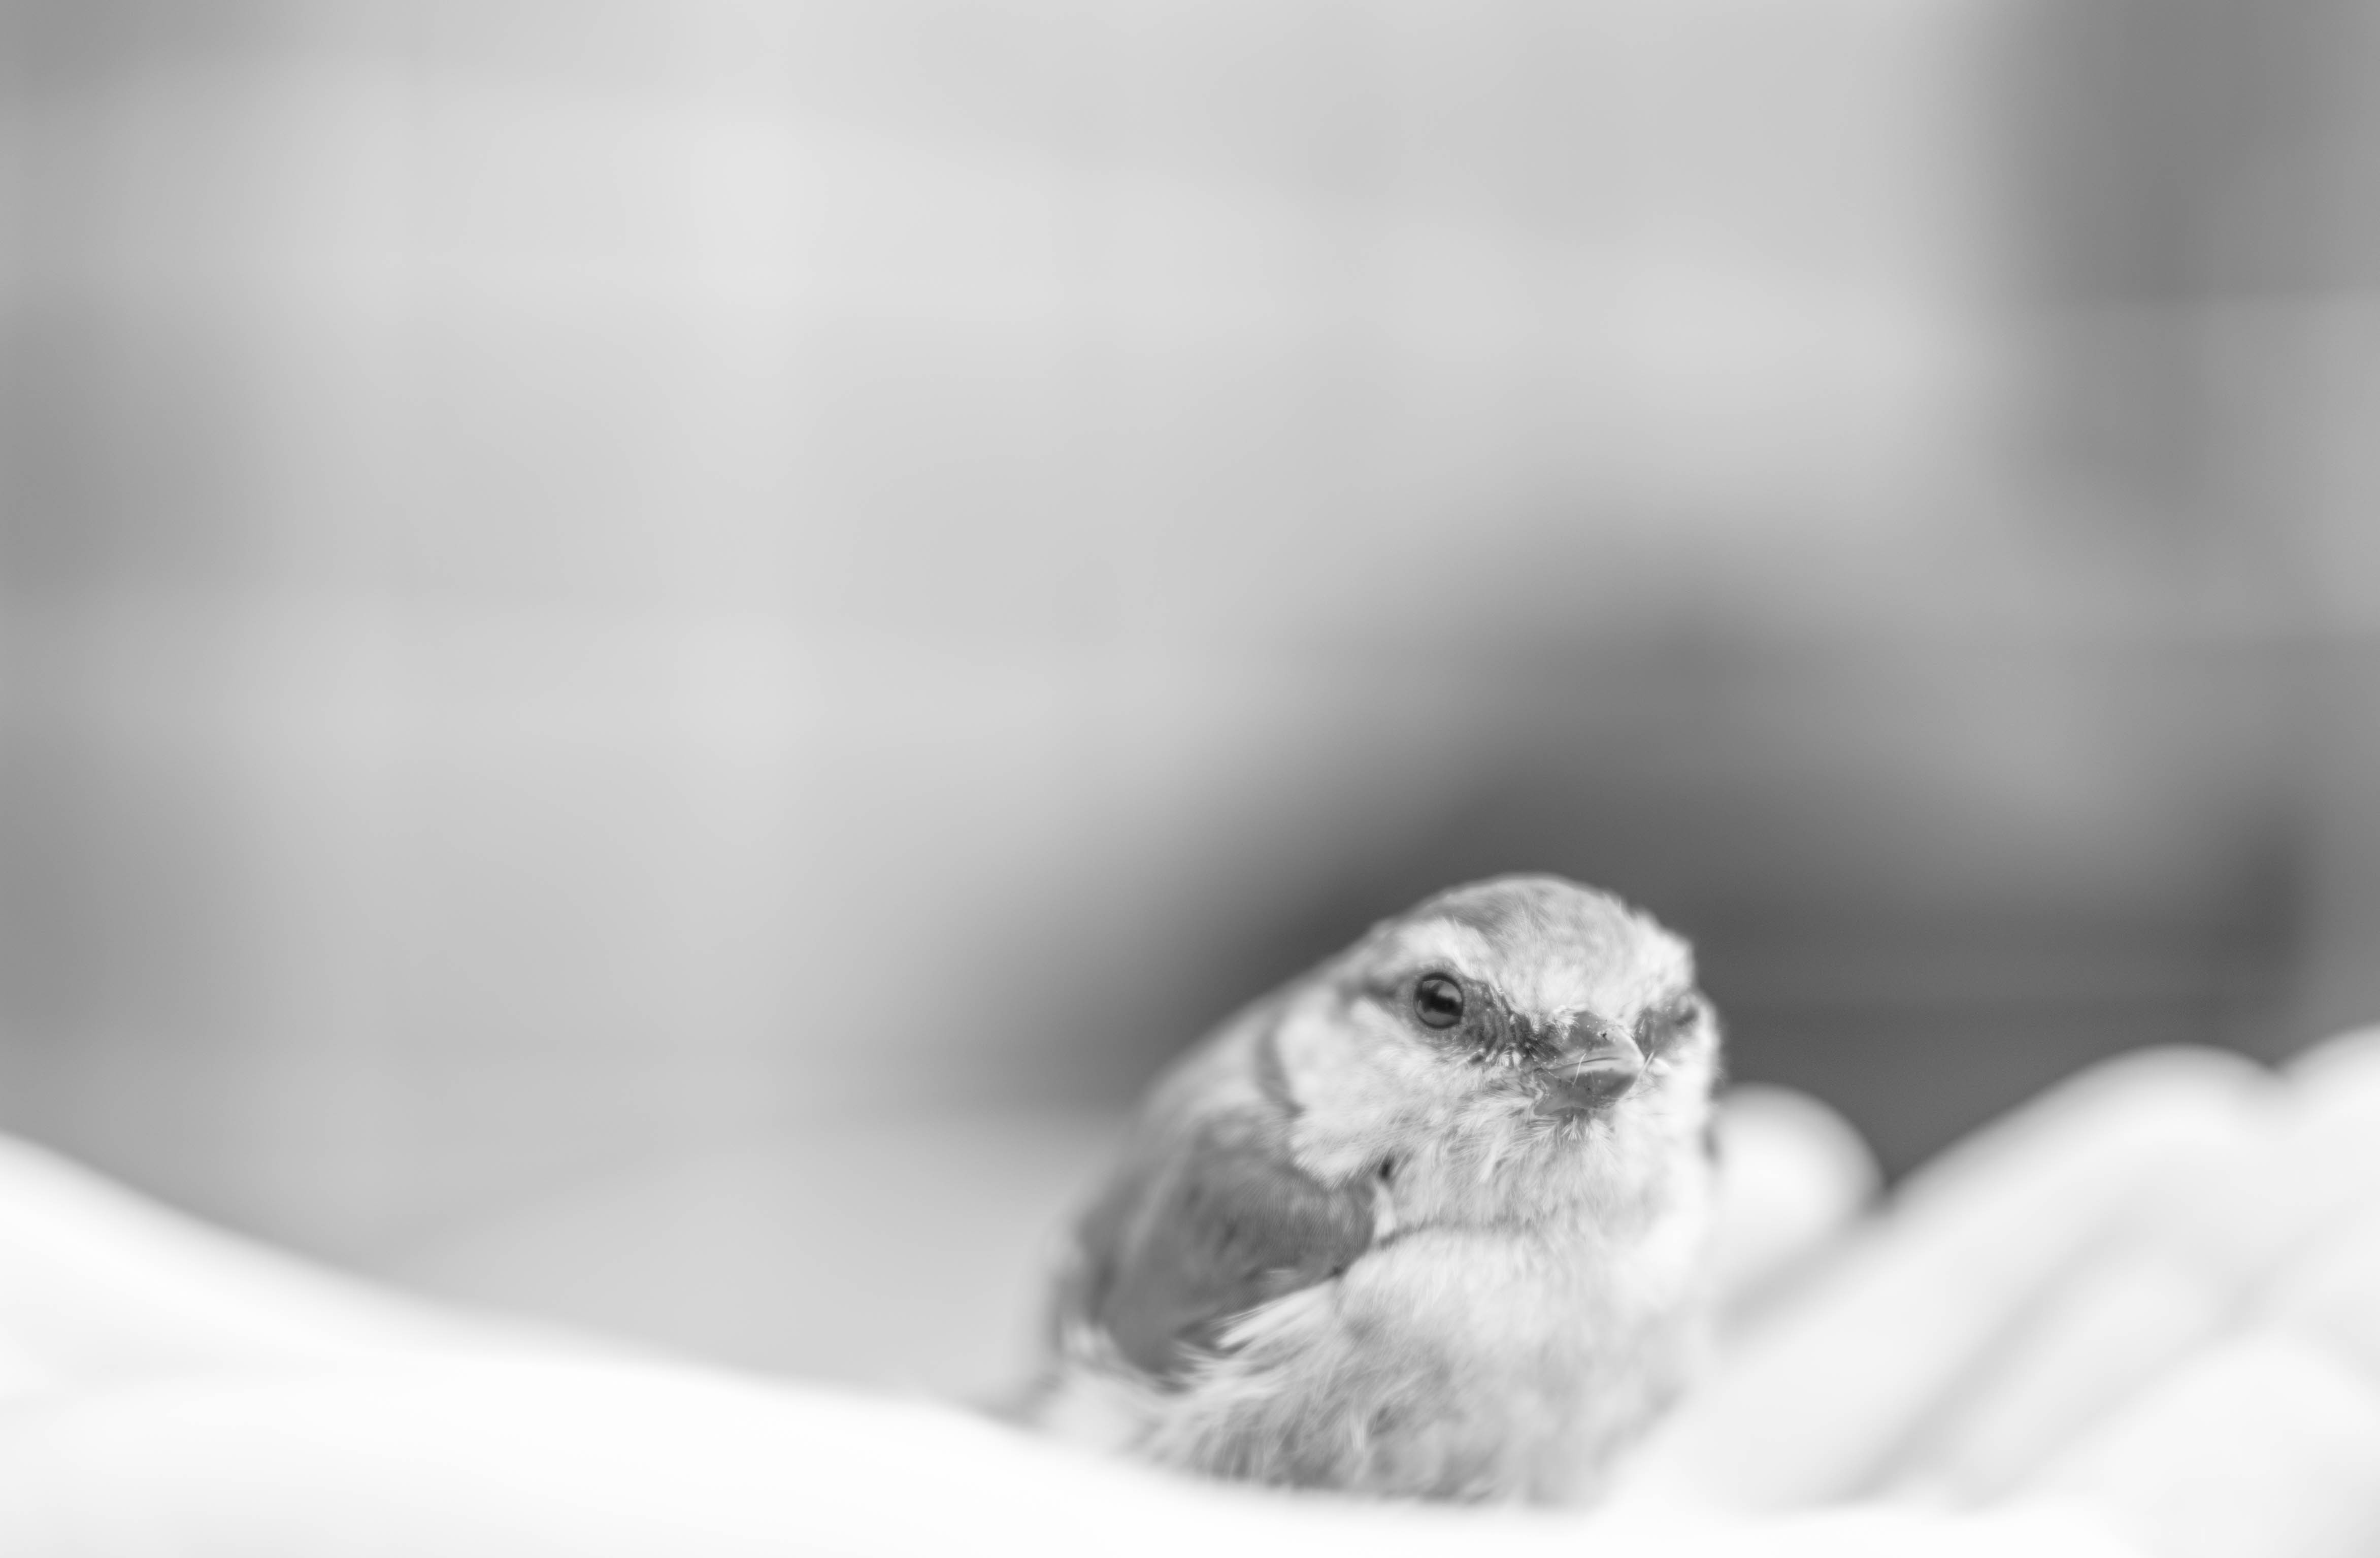
nature, forest, wildlife, wild, mammals, animals, vertebrate, bird, art, beak, black and white, photograph, fauna, monochrome photography, eye, nose, close up, photography, monochrome, macro photography, hand, organ, stock photography